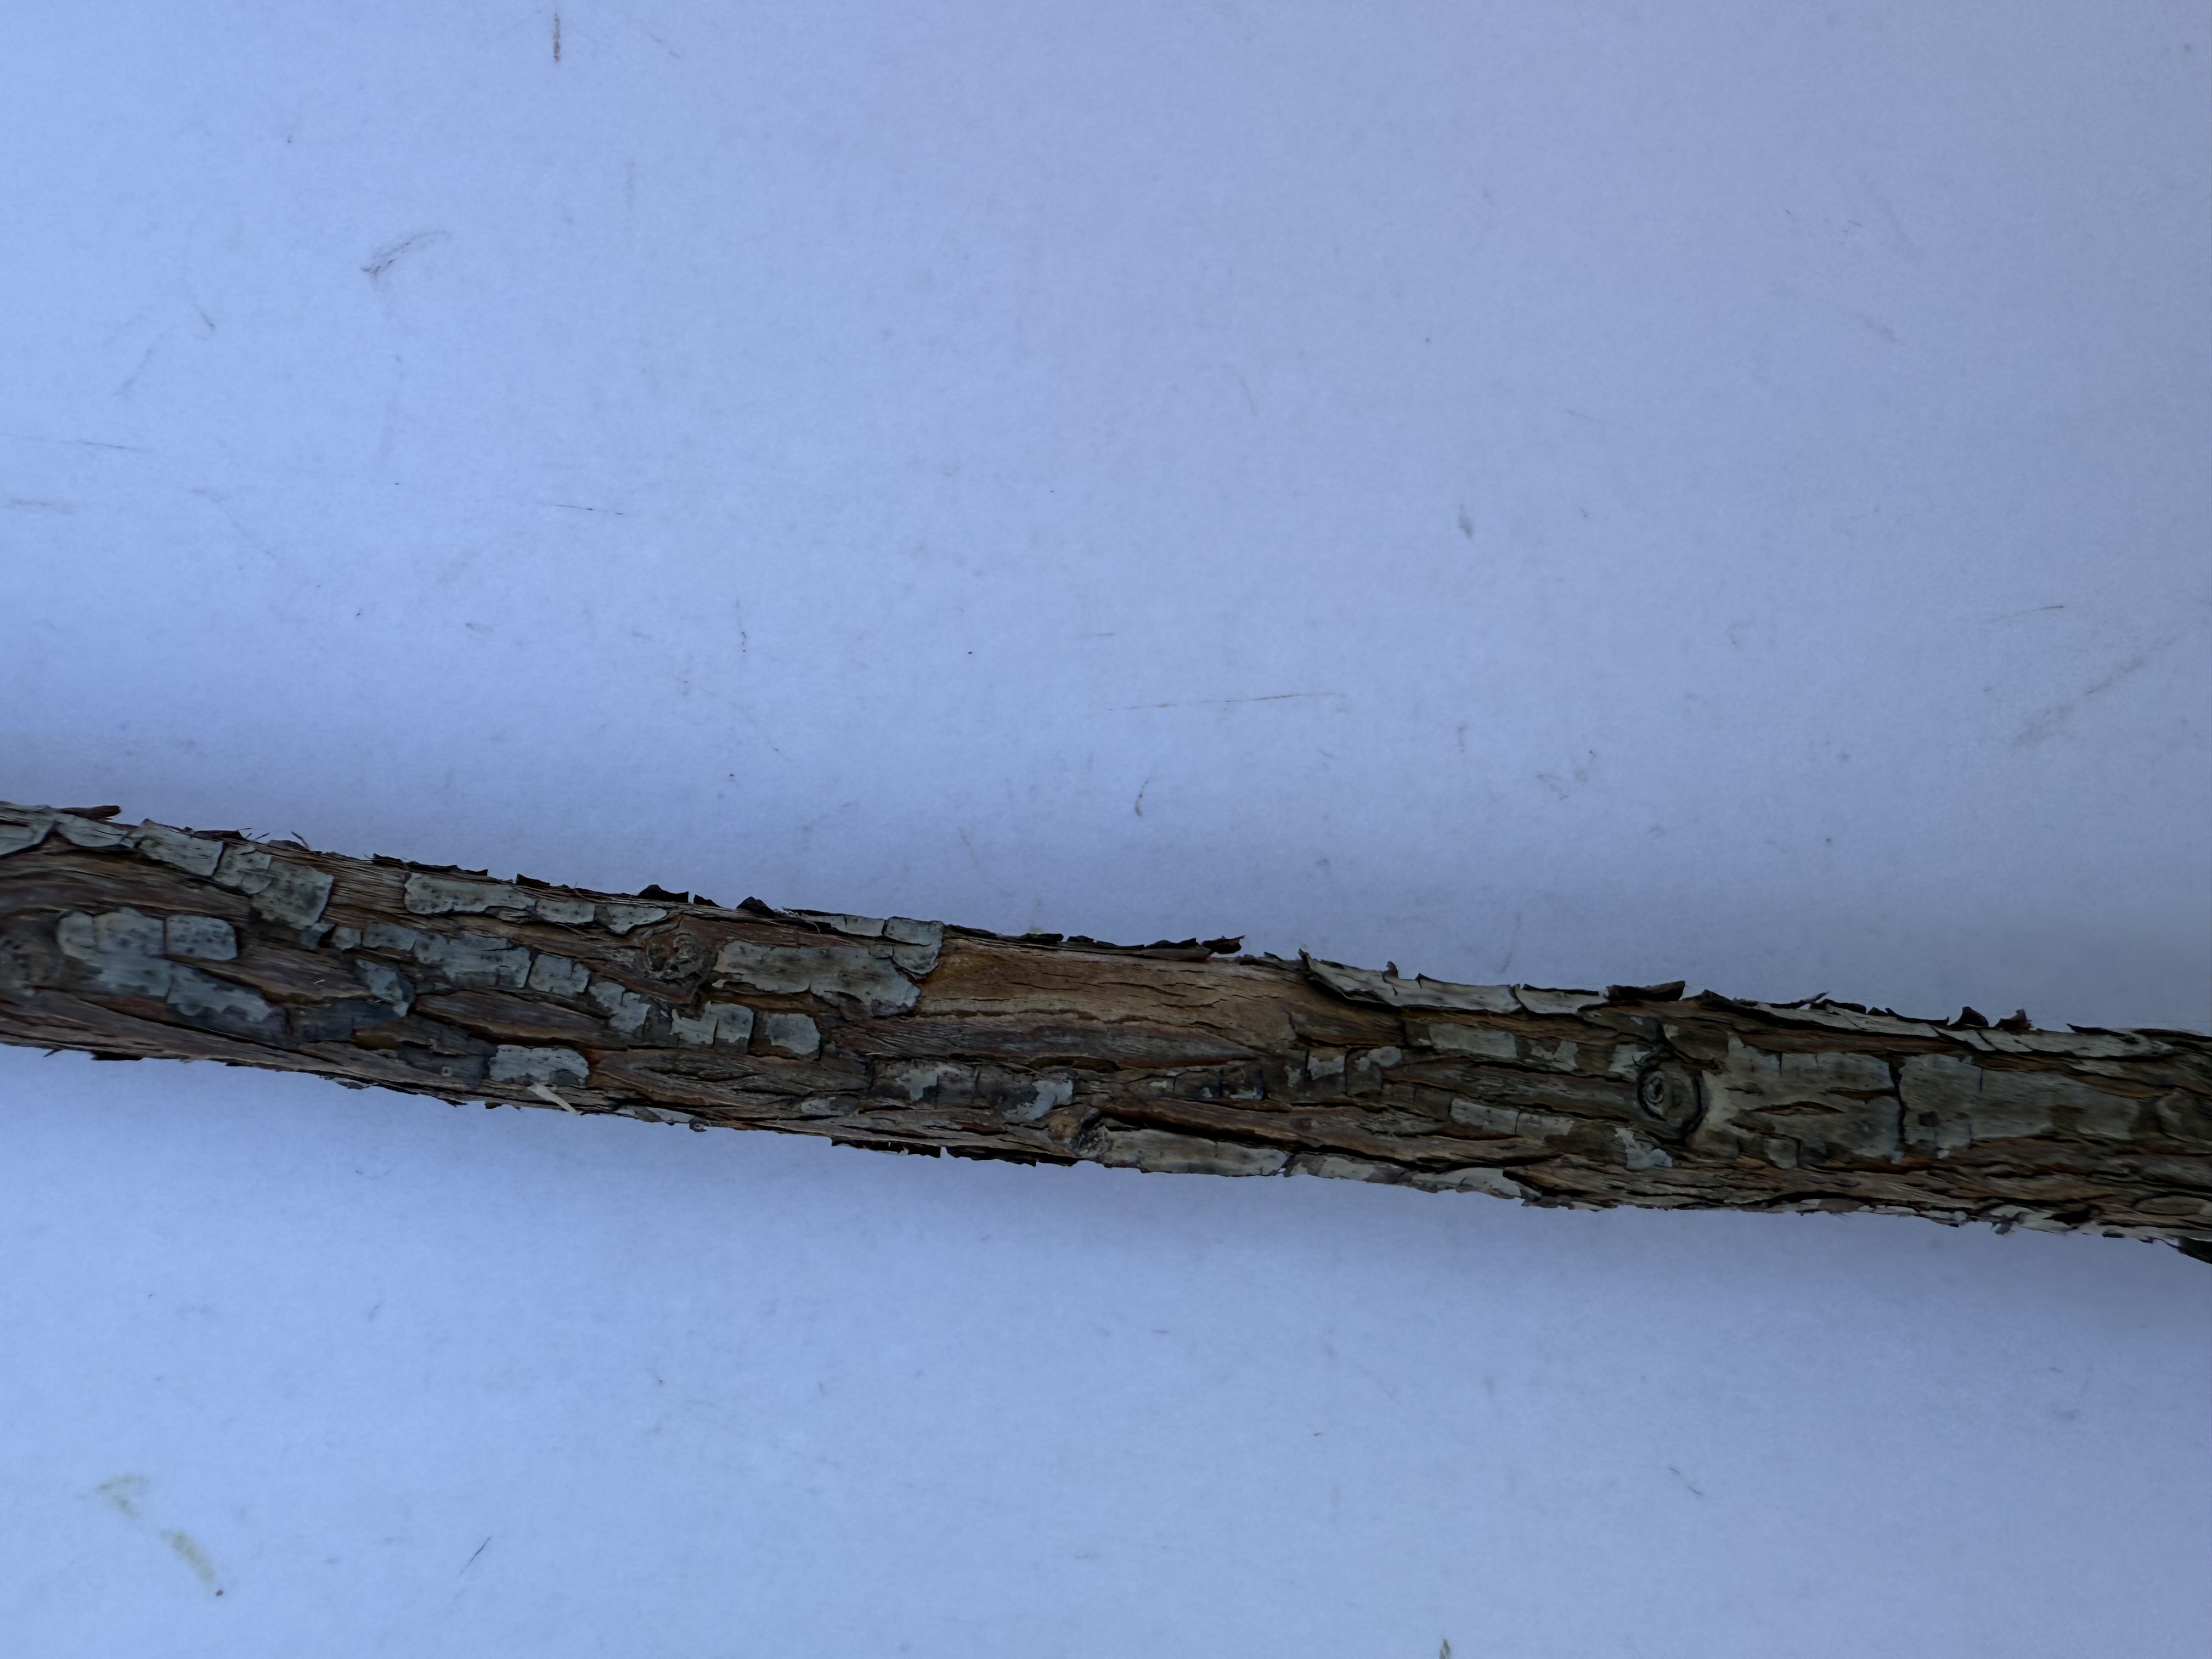
Variety: Wild Strawberry